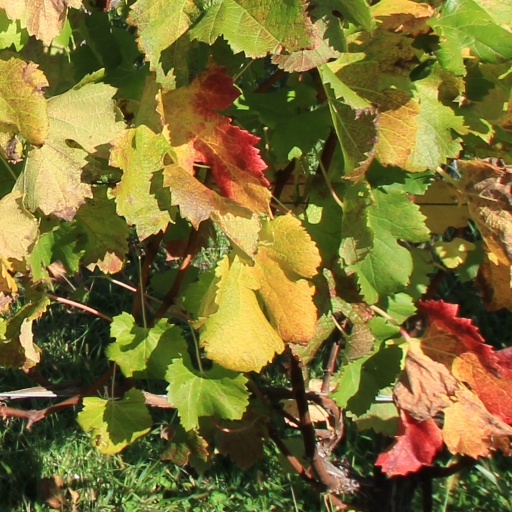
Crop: grape